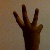
The image shows a hand gesture representing the number 6 in Indian Sign Language.